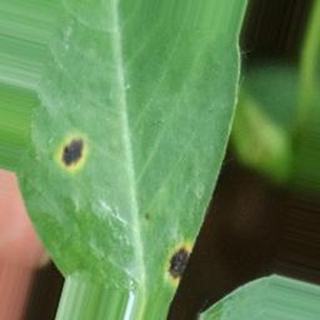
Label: groundnut_early_leaf_spot